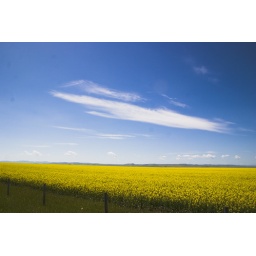
Canola field under a blue sky with thin high clouds